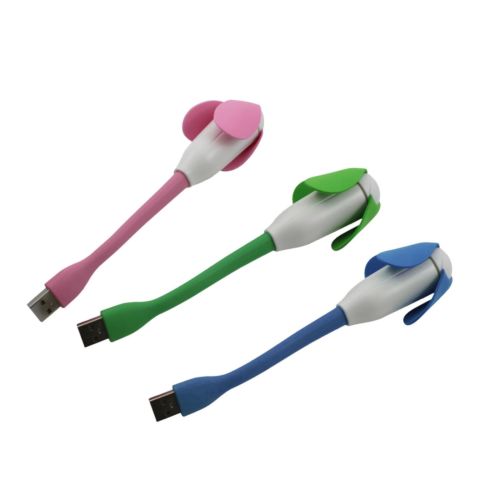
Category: fan